Sir Robert Laurie, 5th Baronet

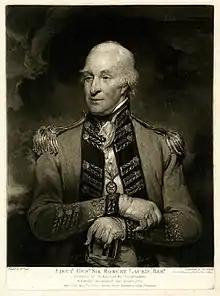
Sir Robert Laurie, 5th Baronet

Sir Robert Laurie, 5th Baronet ( 1738 – 1804) was a Scottish soldier and politician who sat in the House of Commons from 1774 to 1804.